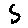
Label: 5